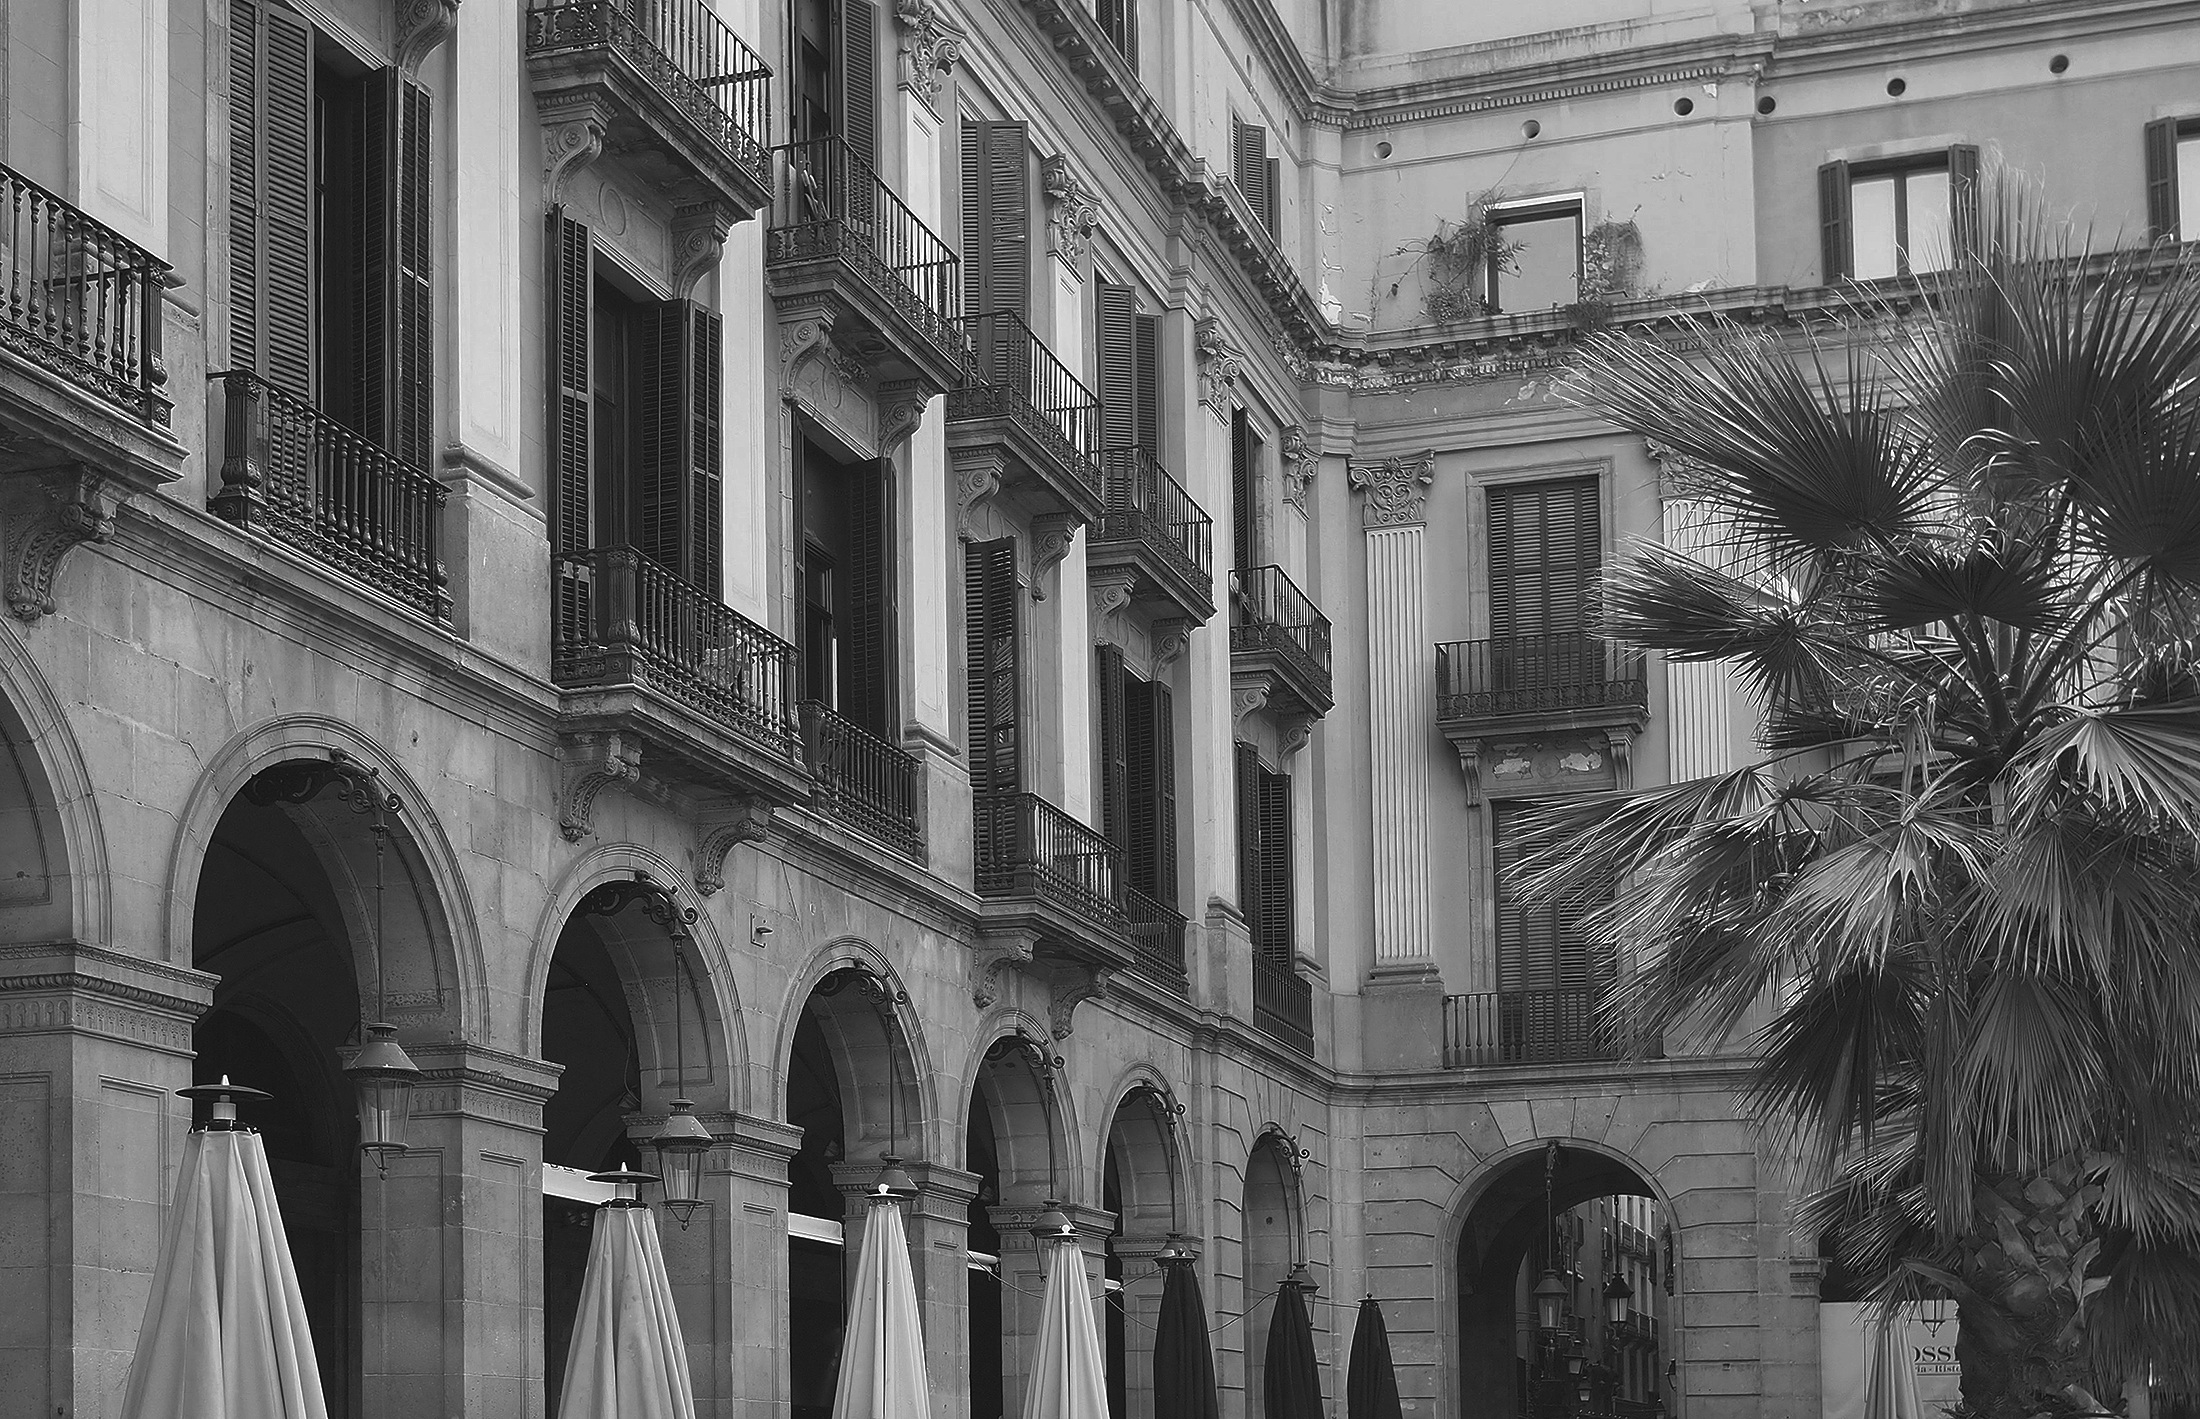
black and white, architecture, road, street, house, building, palace, cityscape, balcony, facade, monochrome, windows, balconies, history, shape, palm trees, urban area, monochrome photography